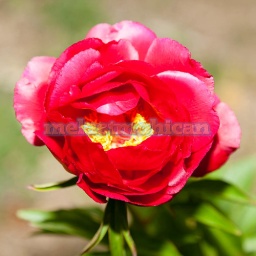
Peony is a name for plants in the genus Paeonia, the only genus in the flowering plant family Paeoniaceae.